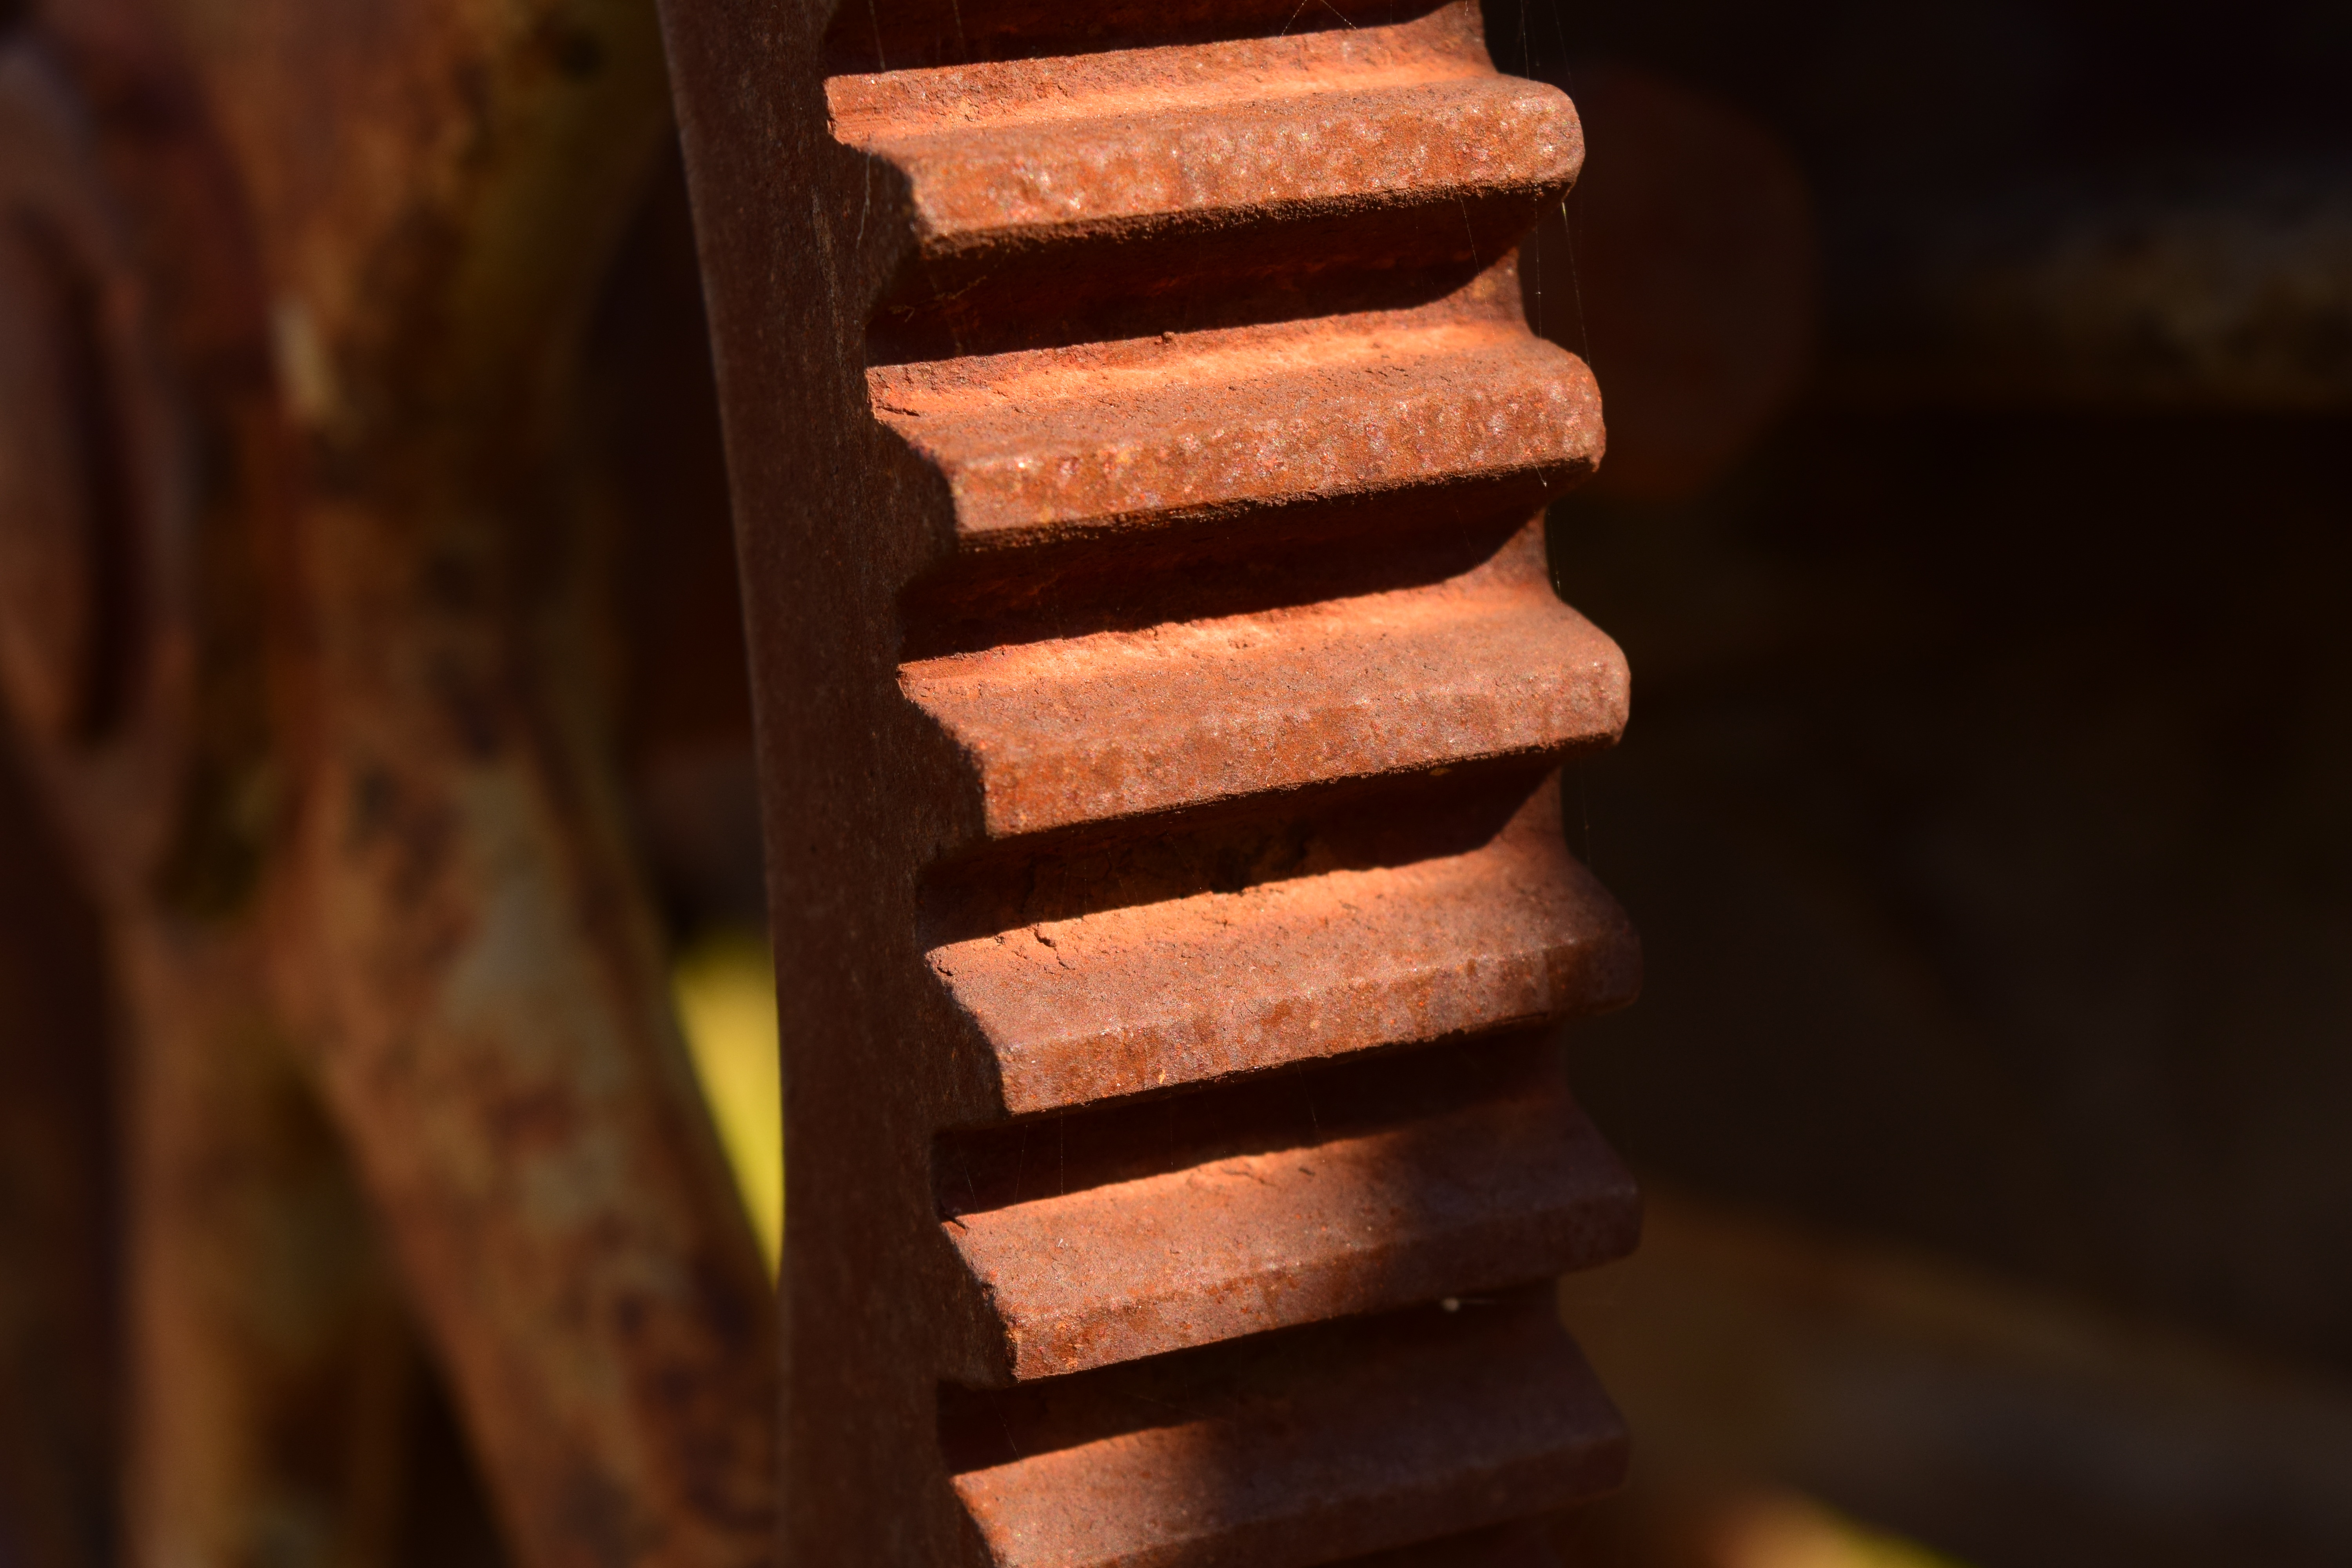
light, wood, technology, old, gear, color, macro, metal, machine, brick, lumber, material, close up, decorative, symbolism, iron, cast iron, carving, greeting card, transmission, stainless, mechanics, corrosion, macro photography